2024 CONCACAF Champions Cup

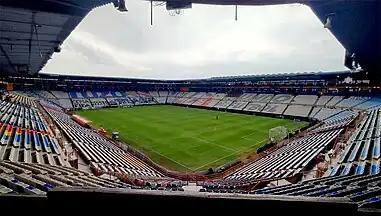
Estadio Hidalgo in Pachuca hosted the final

The 2024 CONCACAF Champions Cup was the 59th season of the North, Central America, and the Caribbean's premier club football tournament organized by CONCACAF, and the first since it was rebranded as the CONCACAF Champions Cup. This was the first season under a new format featuring 27 teams and a five-round knockout phase.